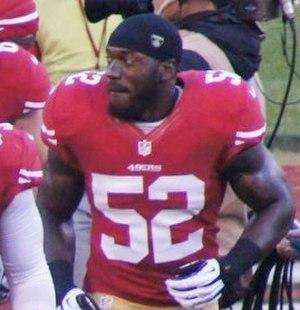
Les 49ers de San Francisco sont une franchise de football américain affiliée à la National Football League. Elle est basée depuis 1988 à Santa Clara, au sud de la région de la baie de San Francisco et évolue dans la Division Ouest de la National Football Conference. Les « Niners » jouent leurs matchs à domicile au Levi's Stadium.
Patrick L. Willis, né le 25 janvier 1985 à Bruceton, est un joueur américain de football américain évoluant au poste de linebacker.